Psyvariar 2

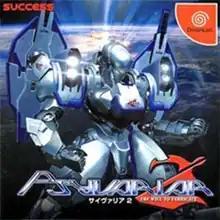
Japanese Dreamcast cover art

is a vertically scrolling shoot 'em up developed by SKONEC Entertainment and distributed by Success. It is the sequel to the 2000 title, "Psyvariar".